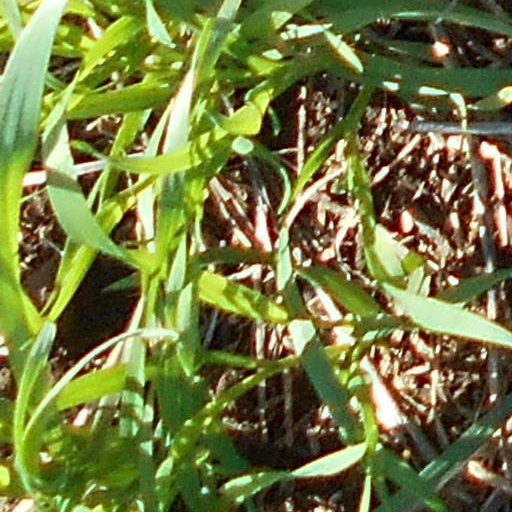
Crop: wheat